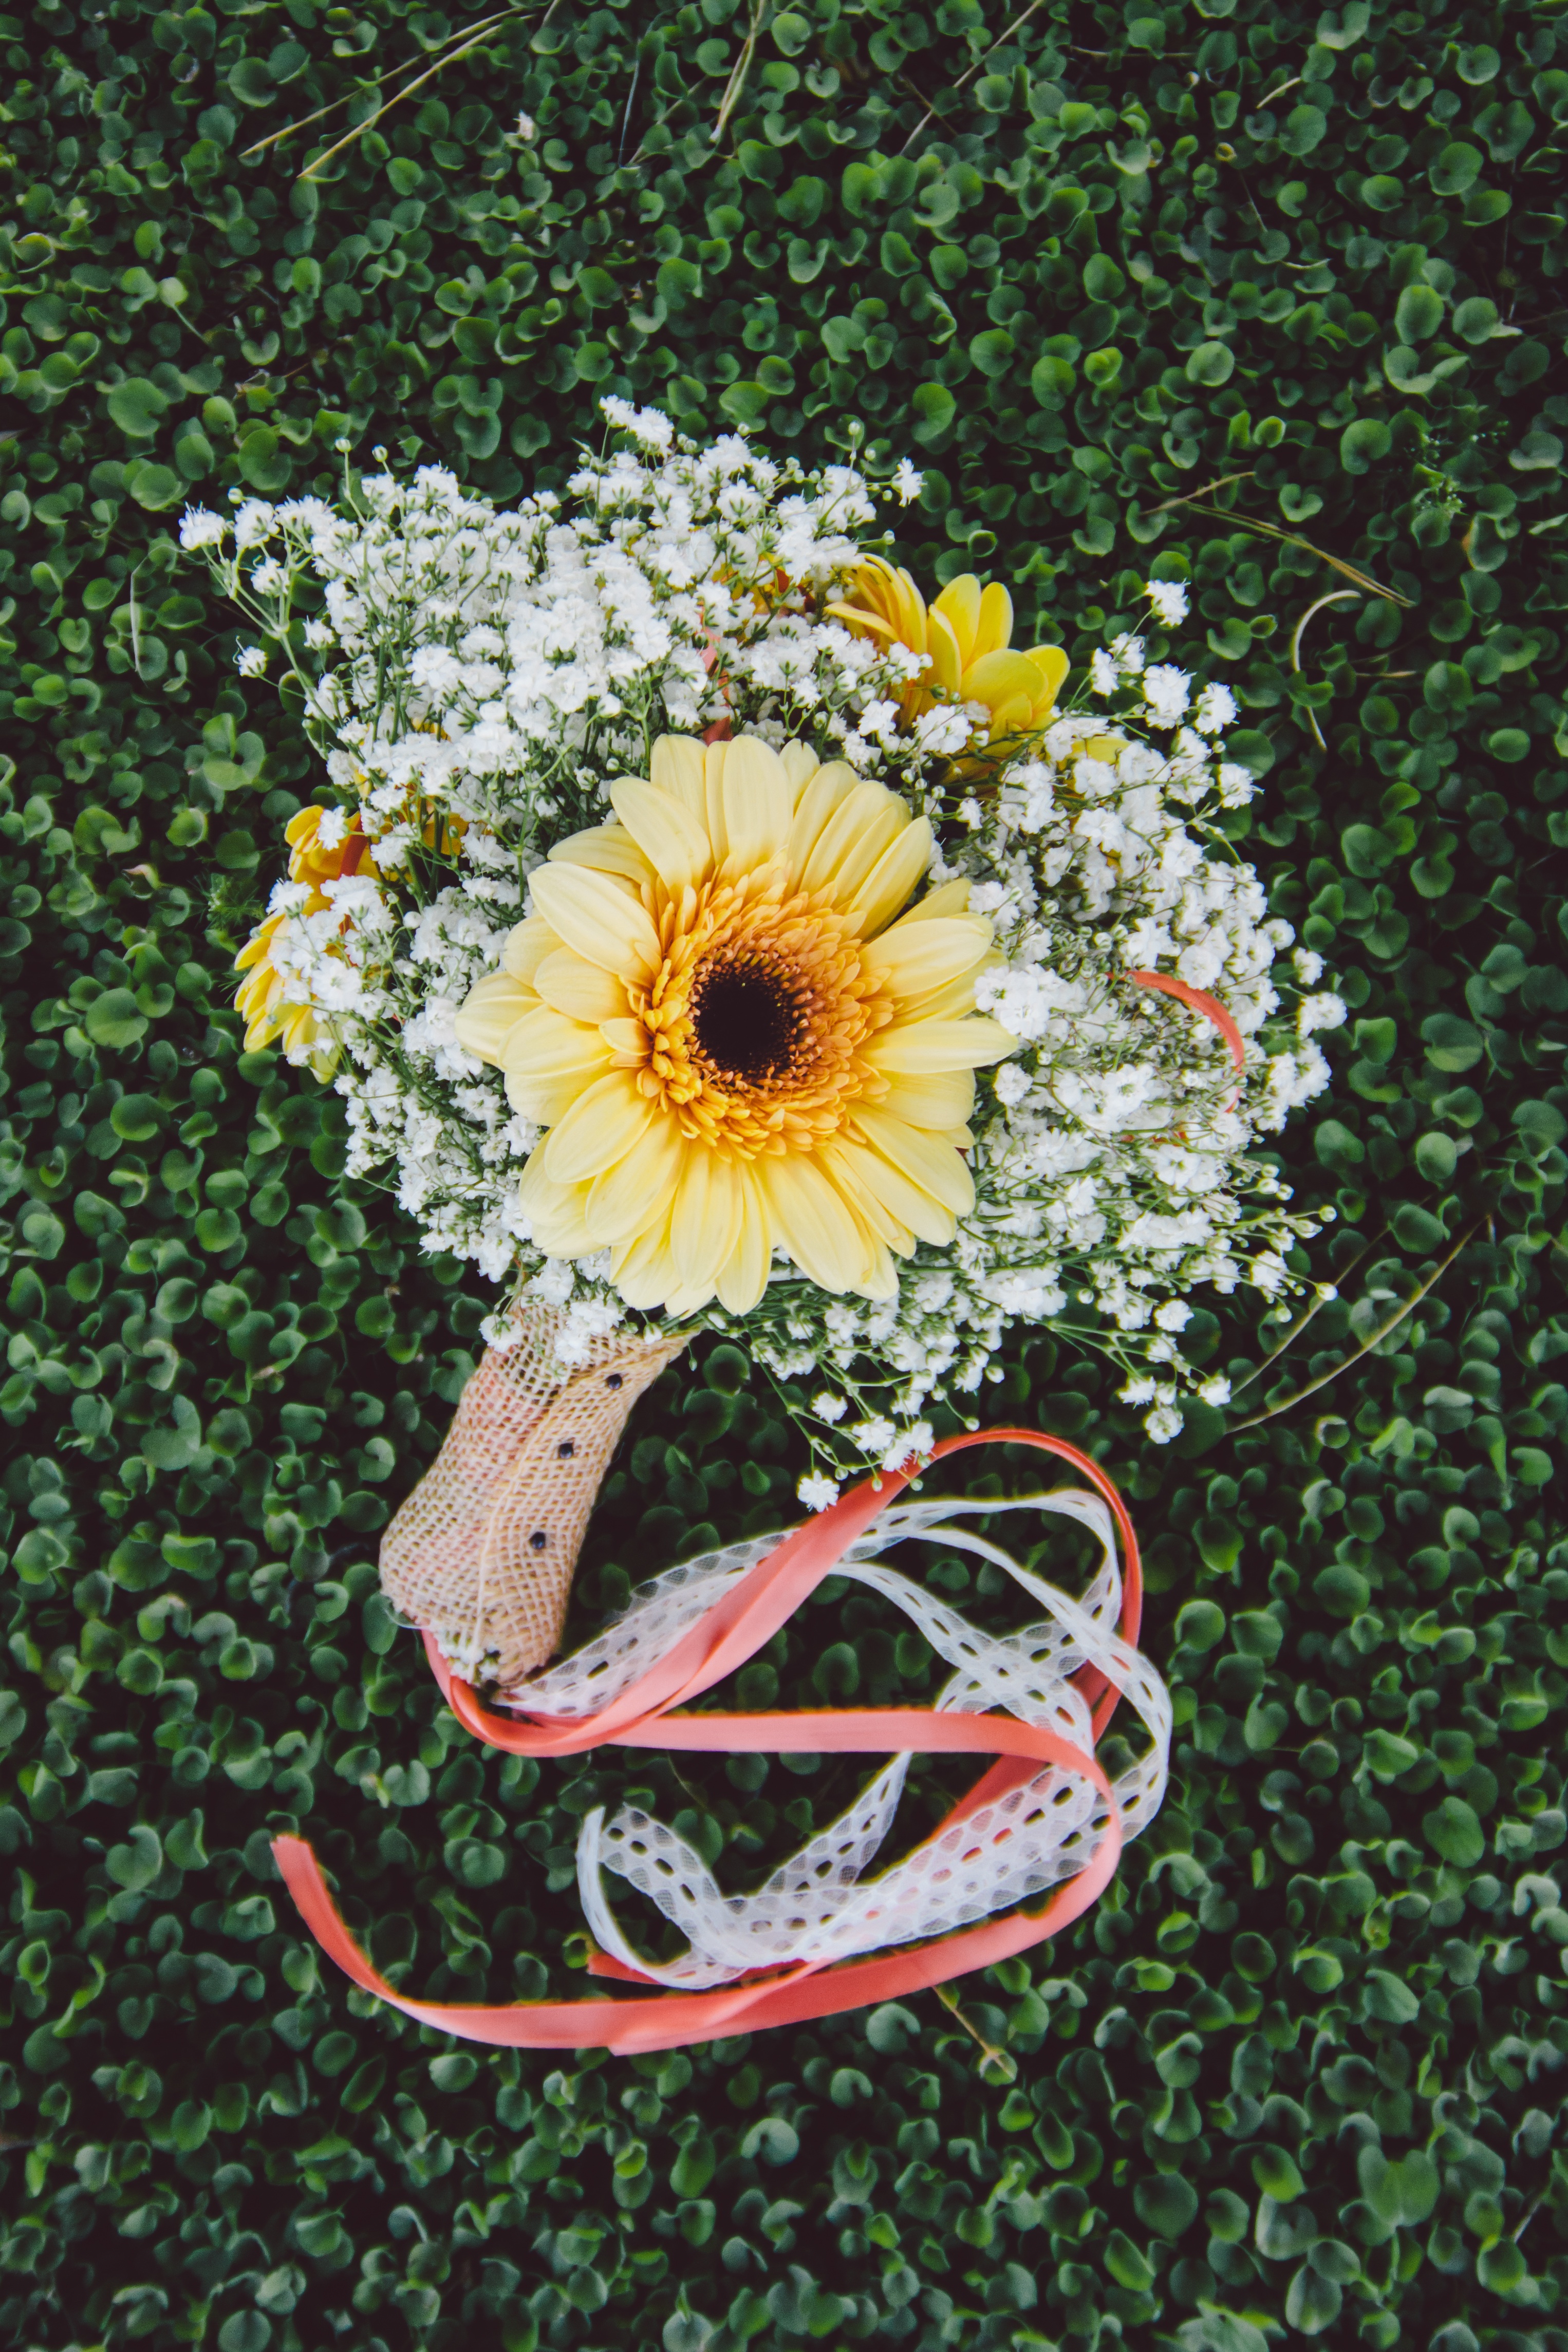
plant, flower, yellow, flora, floristry, flowering plant, daisy family, flower bouquet, floral design, land plant, flower arranging